Nakajima Ki-27

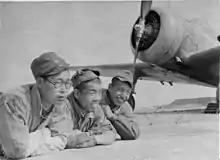
Japanese army personnel and their Ki-27s

The type also saw extensive action against the American Volunteer Group in the early months of the war. Soon outclassed by the American Curtiss P-40 Warhawks, the Ki-27 was replaced in front line service by the Nakajima Ki-43, while surviving examples continued to serve as trainers.